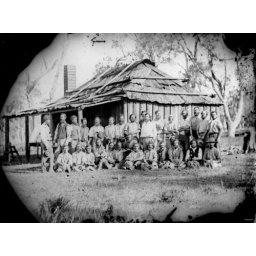
Group of male workers in front of a timber building in the Queensland outback, ca. 1875